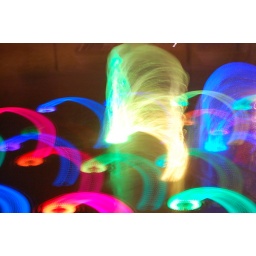
We have a colorful water fountain in our neighborhood.